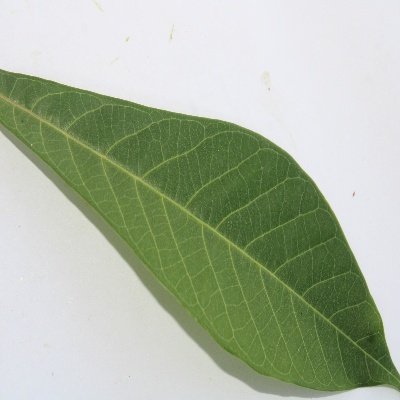
Crop: Cassava
Condition: healthy